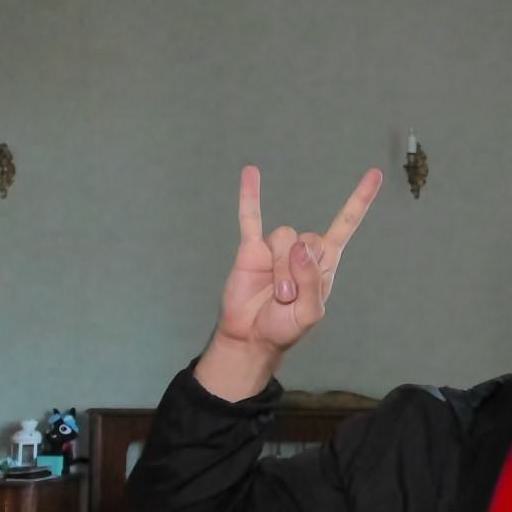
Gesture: rock